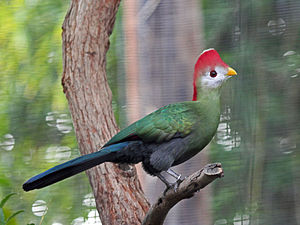
Angolaturako
Angolaturako er en turako fra det afrikanske land Angola, hvor den lever i regnskoven.